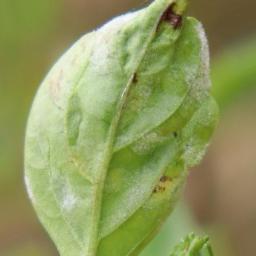
Label: powdery mildew